Rosendale Trestle

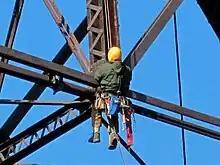
An engineer from Bergmann Associates surveying the trestle in late 2010

Following an engineering survey by Bergmann Associates, of Albany, NY – the same firm that inspected the Poughkeepsie Bridge prior to its conversion to a walkway – the bridge was closed to the public in June 2010, for repairs. Renovations were originally expected to cost $750,000, and begin in early 2011 with a 12-month completion time. The New York State Office of Parks, Recreation and Historic Preservation granted $150,000 toward the renovation. By November 2010, an additional $300,000 had been raised from private donors and other sources. By the end of 2010, over of ties were removed from the Rosendale section of the rail trail.